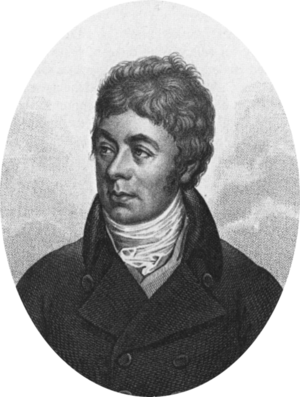
Le nickel est isolé par Axel Frederik Cronstedt.